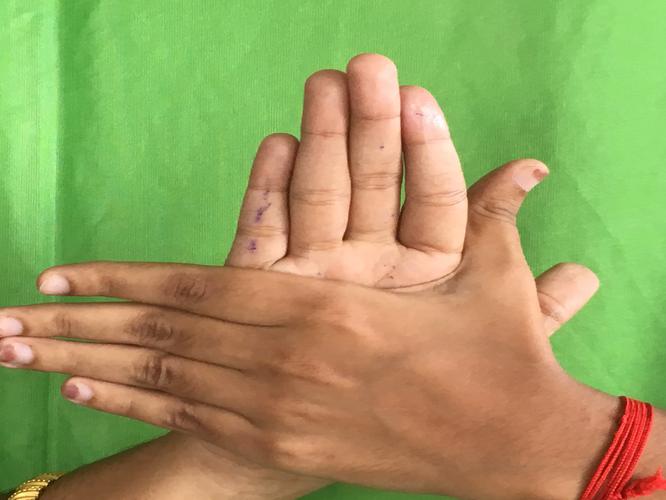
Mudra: Chakra
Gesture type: double_hand